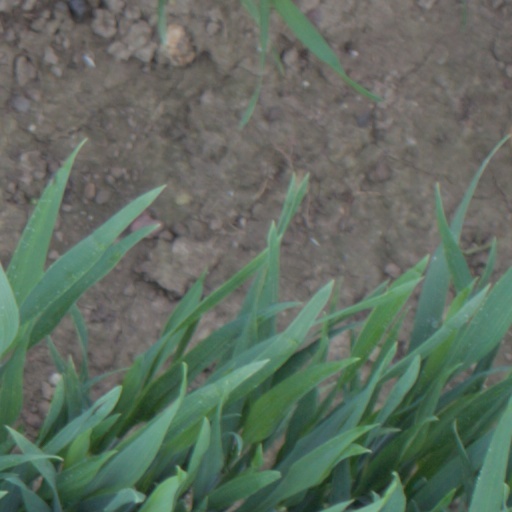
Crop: wheat